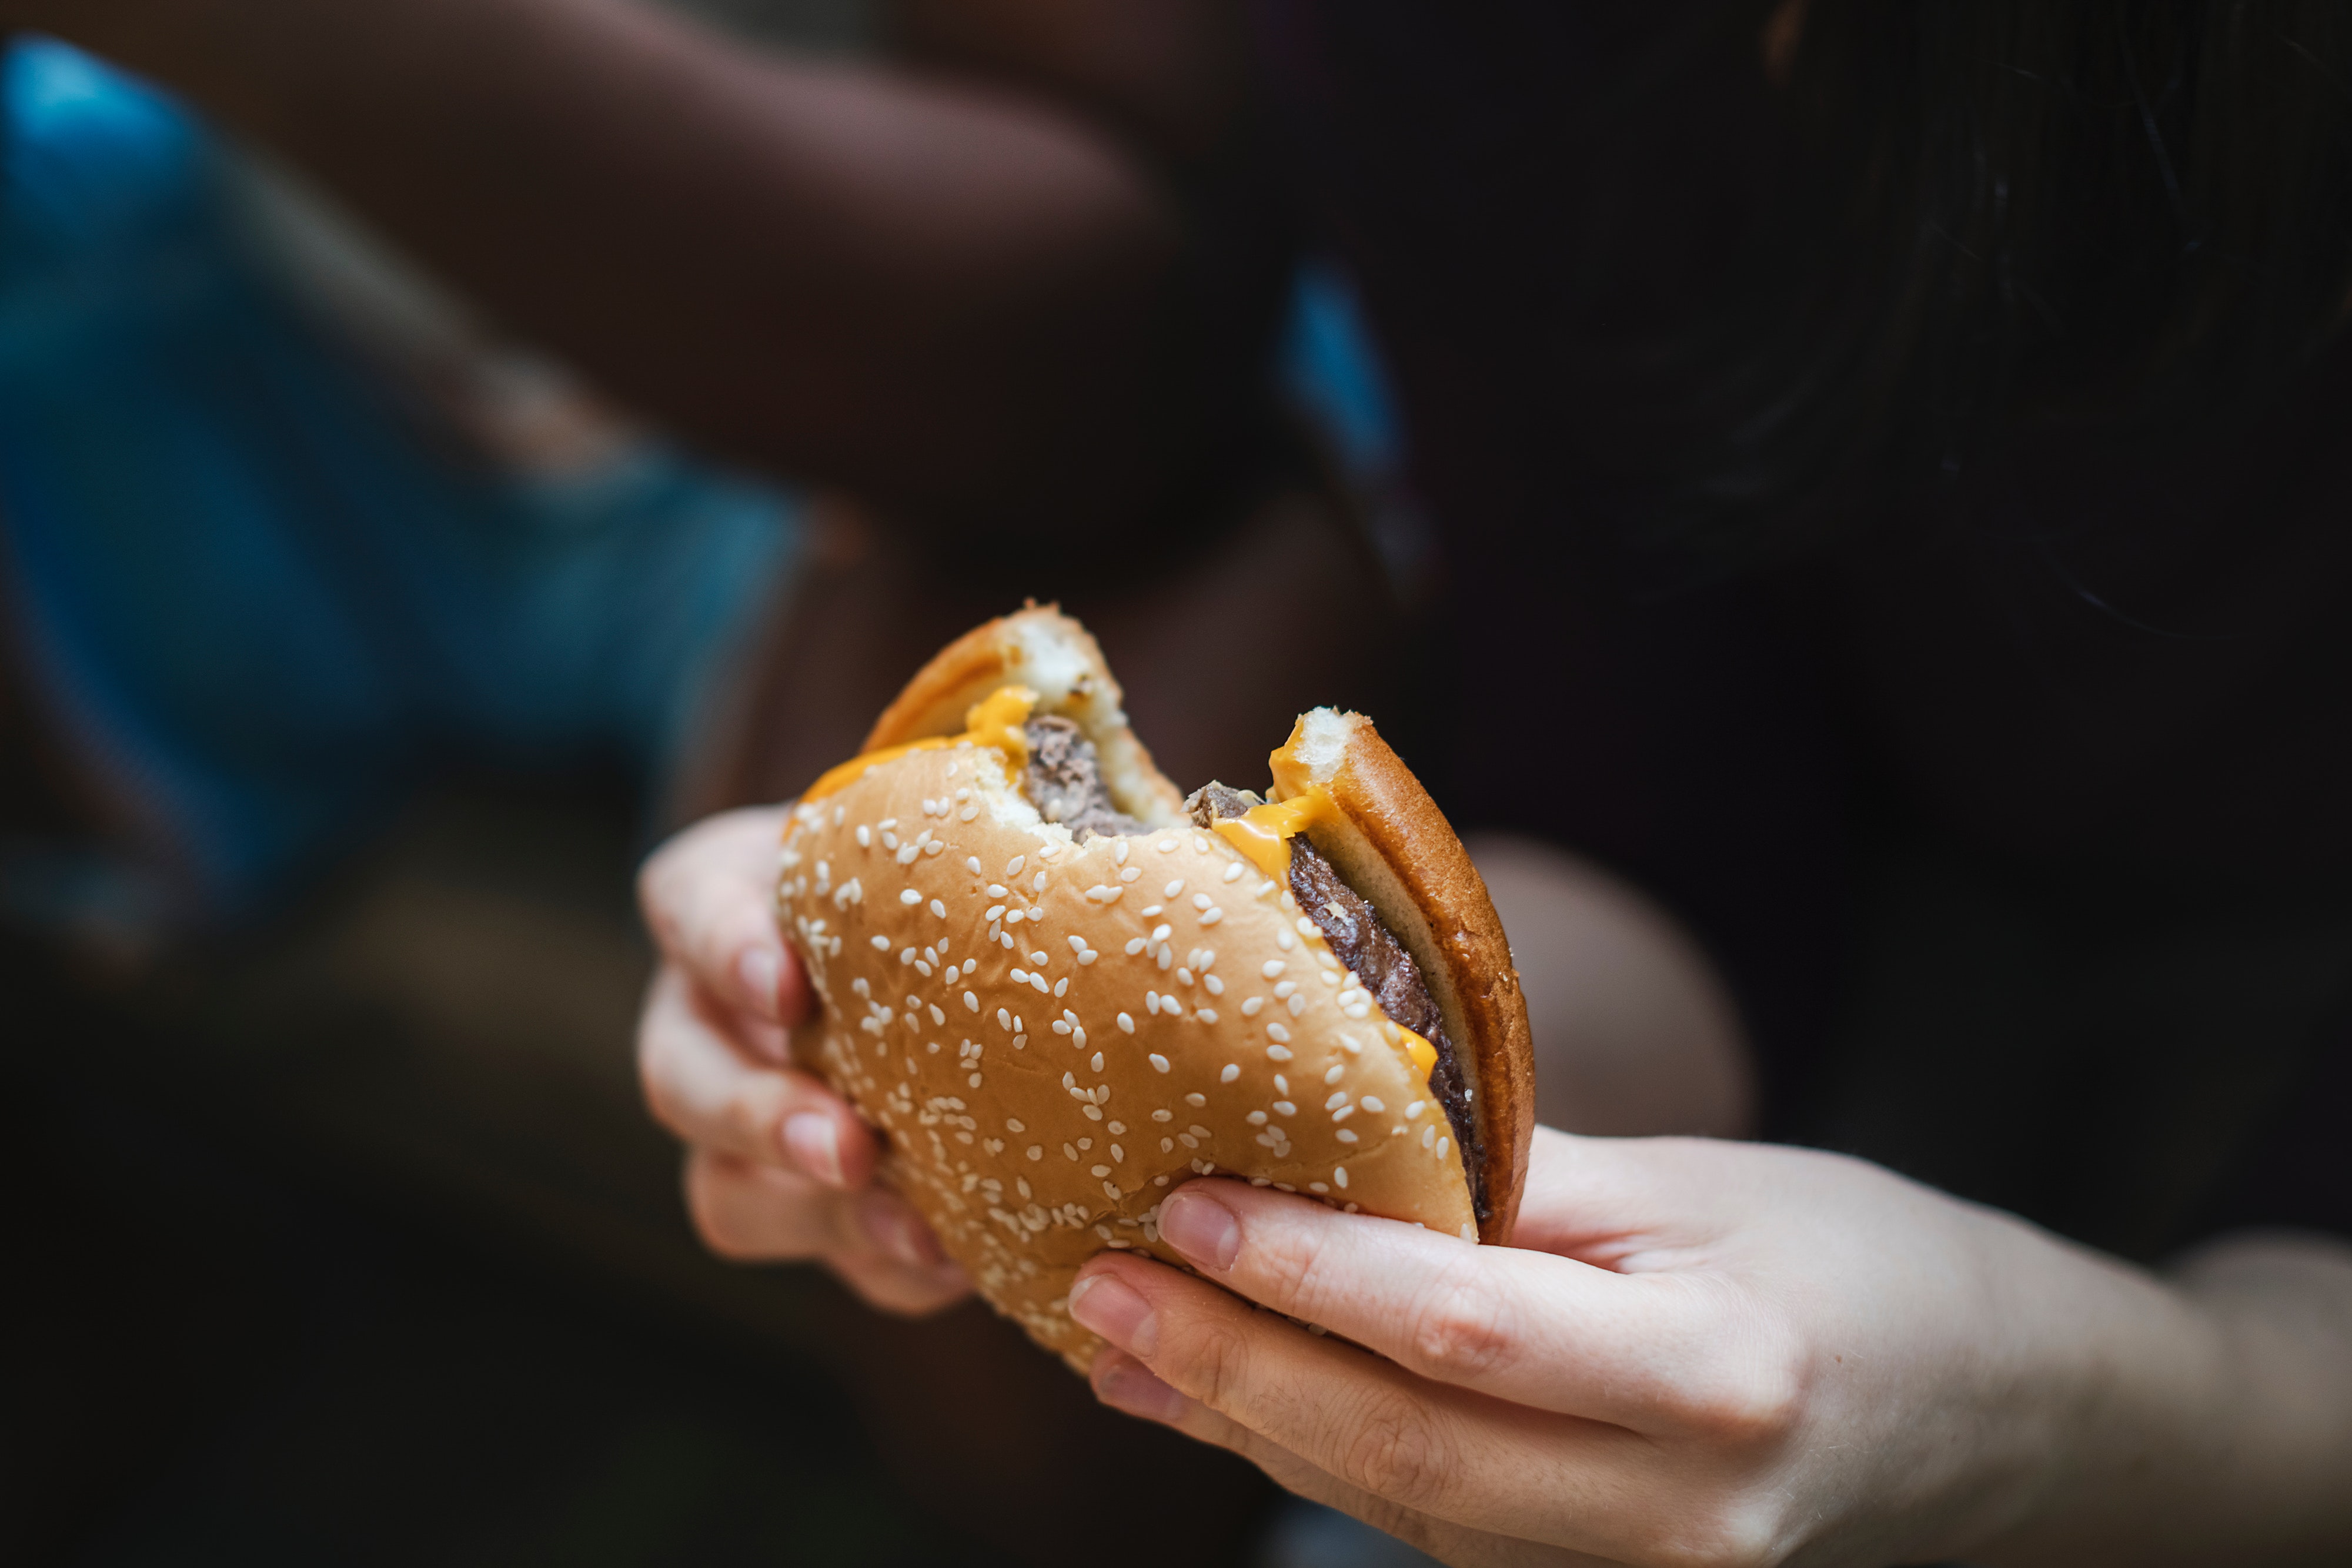
food, dish, cuisine, ingredient, baked goods